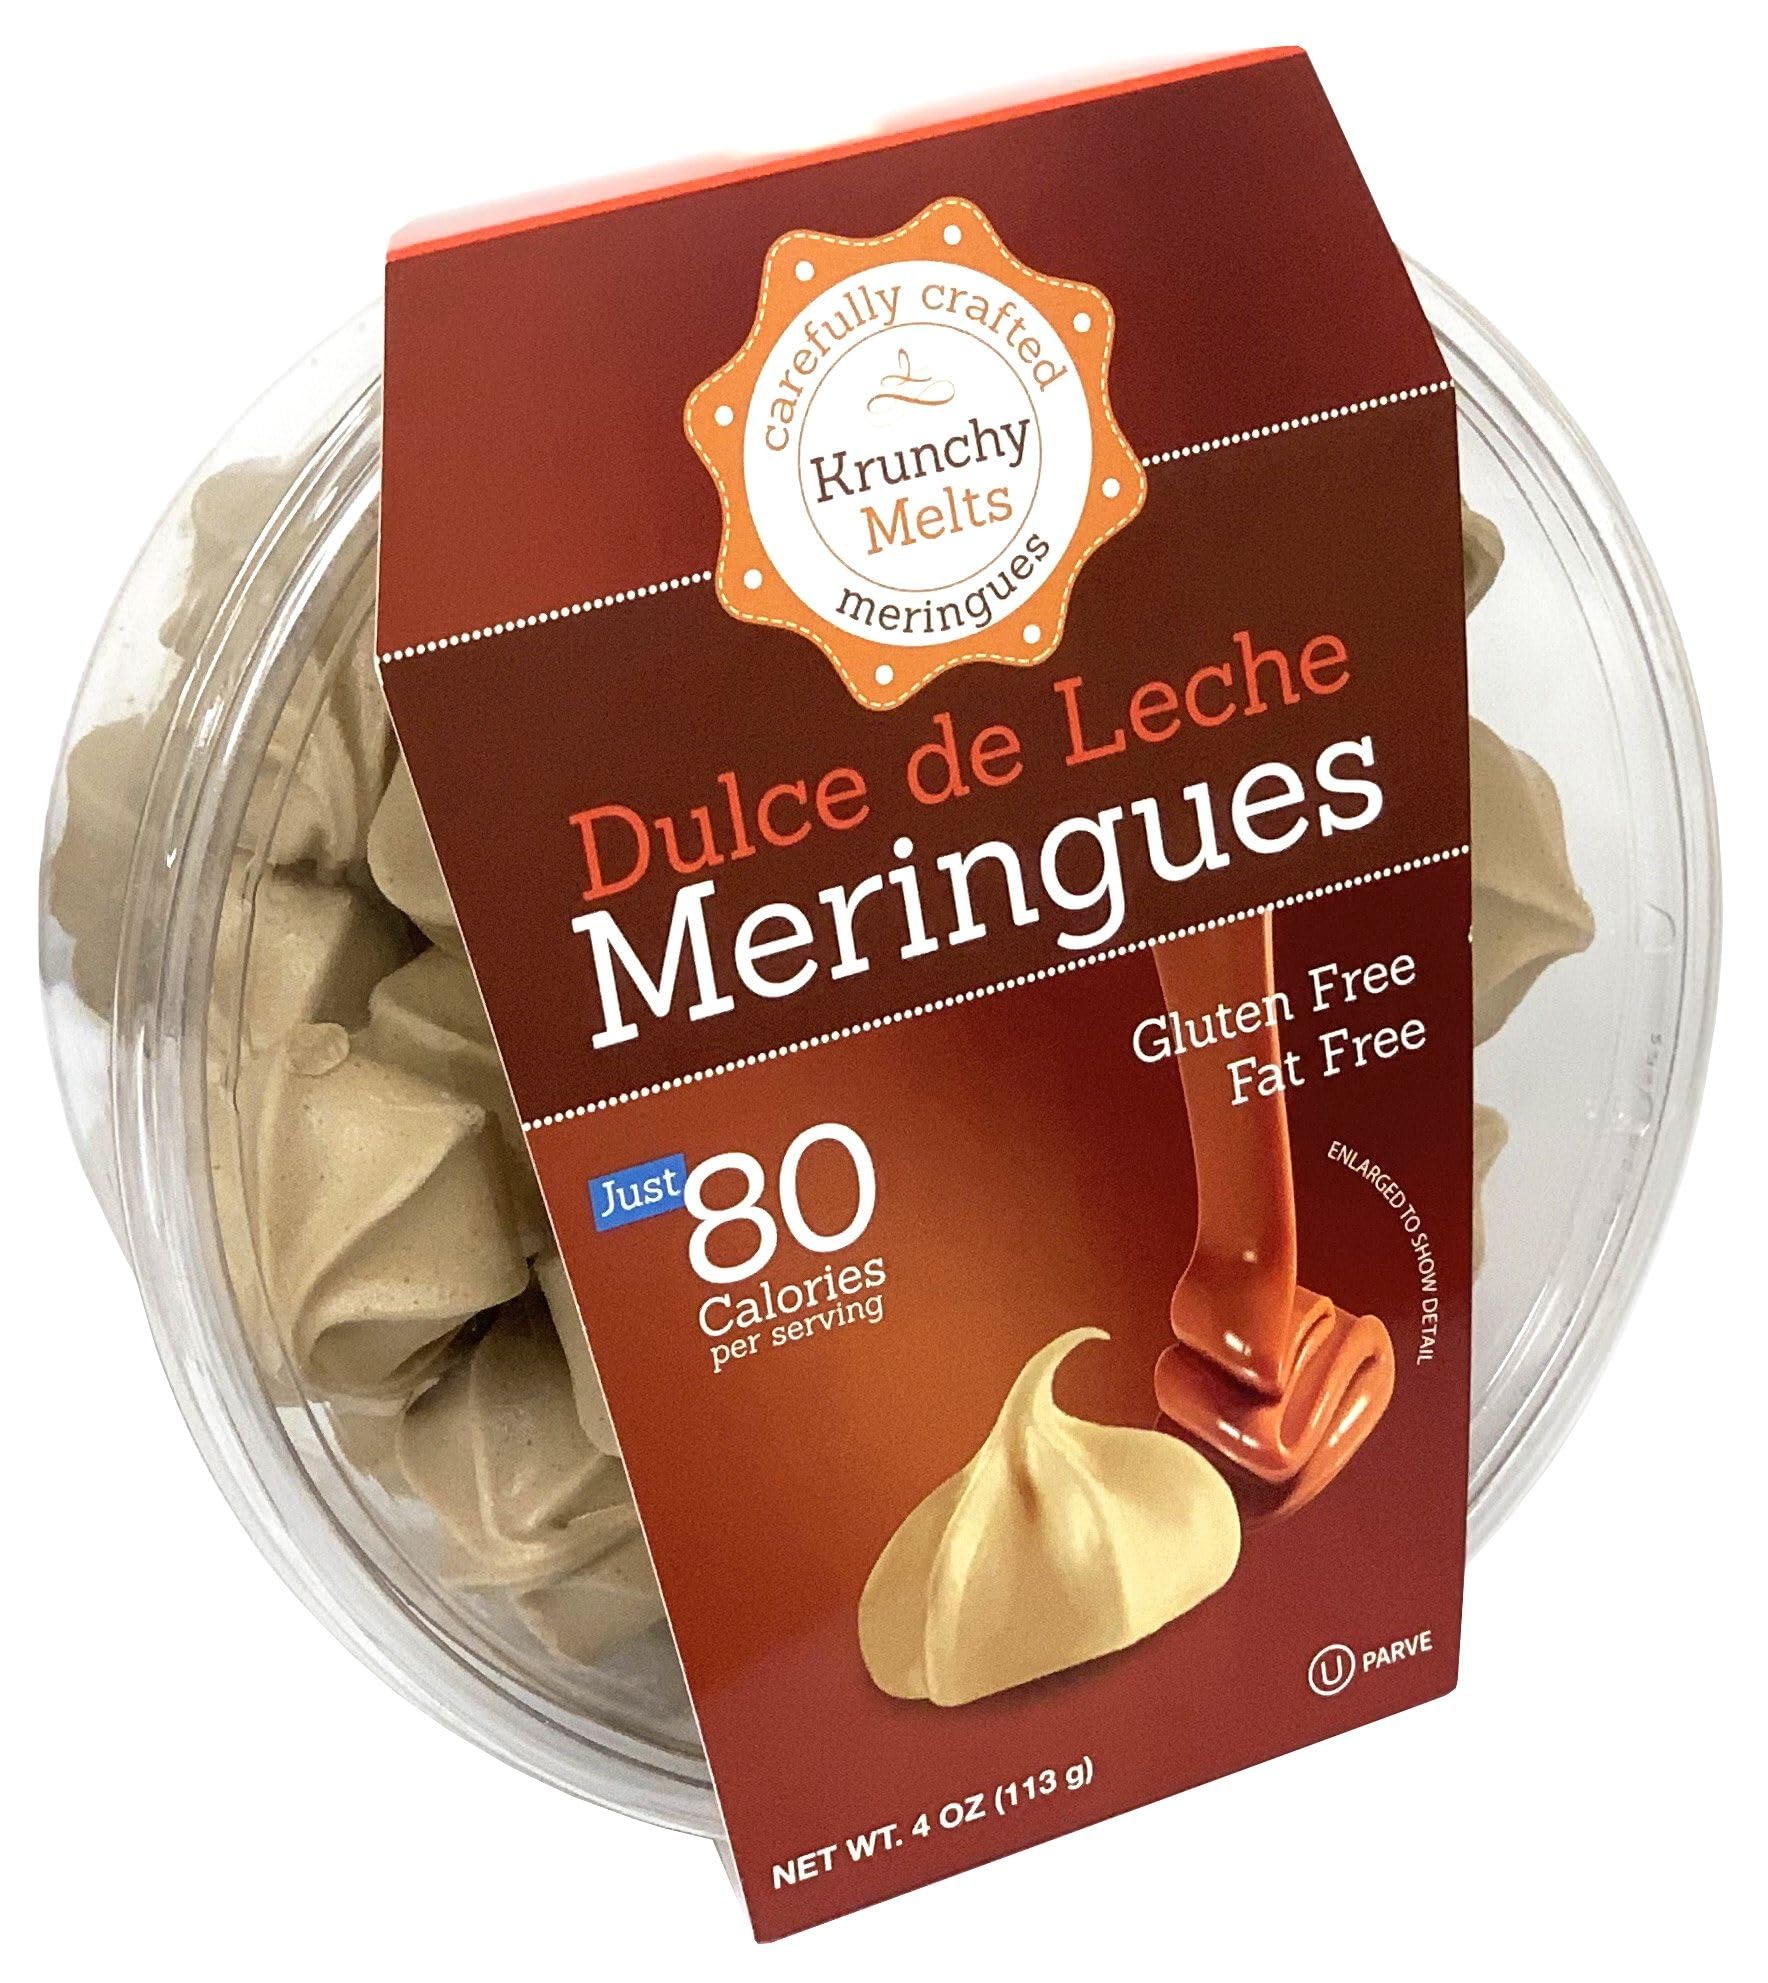
Item Name: Krunchy Melts Original Meringue Cookies | Dulce de Leche Flavor | Only 80 Calories Per Serving | Fat Free, Gluten Free, Dairy Free (4 Oz)
Bullet Point 1: Healthy & Delicious: Our meringue cookies are gluten-free, fat-free, dairy-free, and kosher, making them an everyday, guilt-free treat with only 80 calories per serving.
Bullet Point 2: Versatile Snacking: Whether at home, work, or on a trip, these meringue cookies are the perfect on-the-go snack to satisfy your cravings without any mess.
Bullet Point 3: Perfect For Any Occasion: Ideal for parties, gatherings, or a personal treat, these cookies come in an easy-to-use and clear packaging, making them a great gift option as well.
Bullet Point 4: Handcrafted With Premium Ingredients: Made with the finest ingredients, our meringue cookies are carefully crafted to perfection one by one for a superior taste experience.
Bullet Point 5: Only 80 Calories & Comes In Many Flavors: We've perfected the art of crafting guilt-free snacks, offering over 25 different flavors, including delicious sugar-free options.
Value: 4.0
Unit: Ounce

Price: 13.98